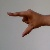
The image shows a hand gesture representing the letter 'Z' in Indian Sign Language.